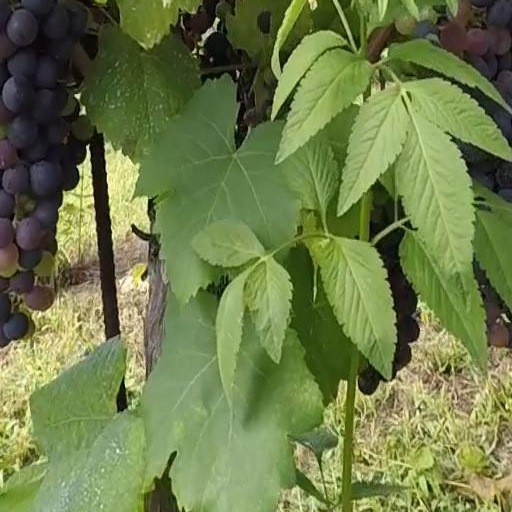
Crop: grape